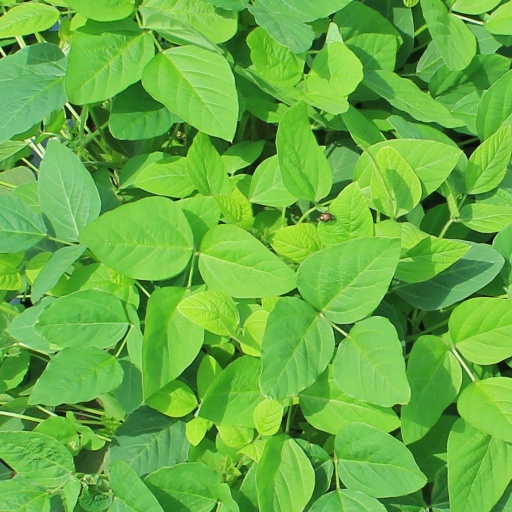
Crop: soybean